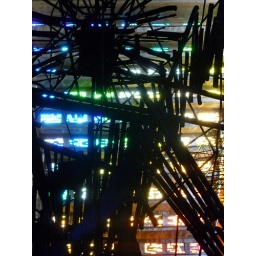
A church in downtown San SAlvador with gorgeous rainbow glass windows and recycled metal sculptures inside.